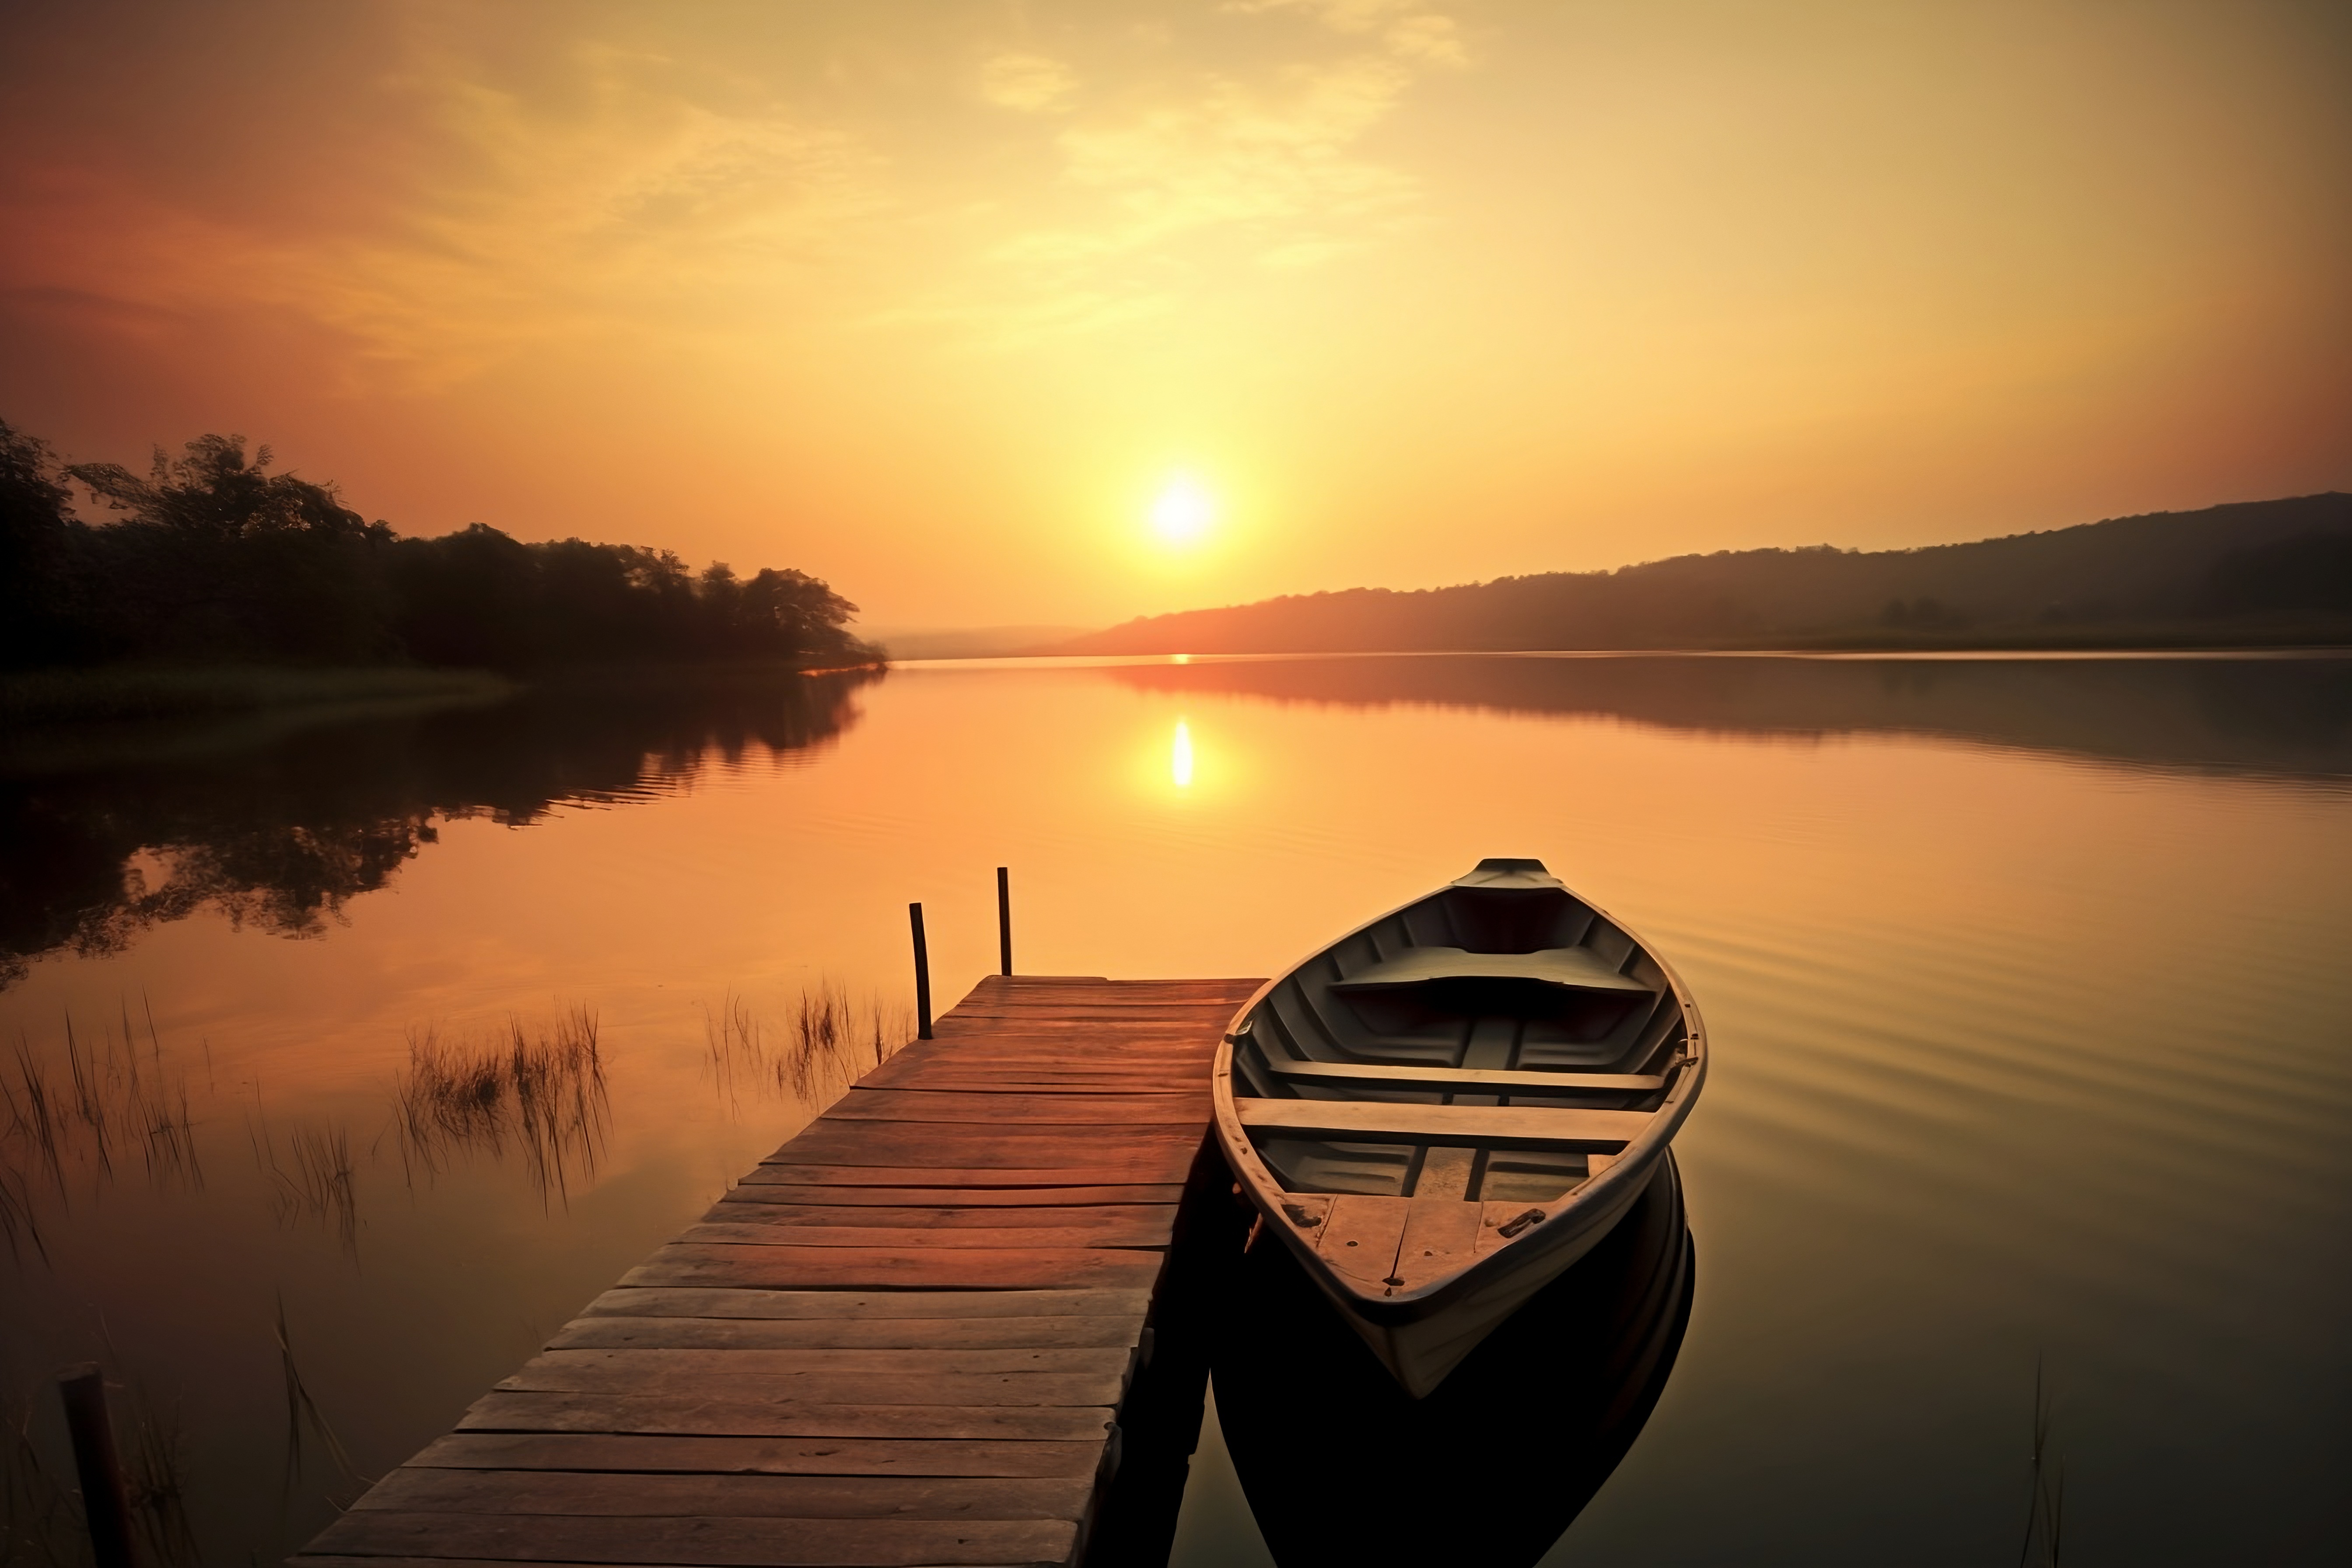
boat, water, cloud, sky, water resources, atmosphere, vehicle, watercraft, plant, afterglow, light, nature, tree, dusk, natural landscape, boats and boating equipment and supplies, lake, wood, sunlight, sunset, atmospheric phenomenon, horizon, sunrise, dock, landscape, bank, morning, waterway, calm, red sky at morning, canoe, reflection, ship, shore, evening, reservoir, astronomical object, heat, dawn, sun, lake district, loch, water transportation, sound, ocean, coast, night, channel, sea, inlet, backlighting, pier, boating, river, leisure, tropics, vacation